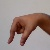
The image shows a hand gesture representing the letter 'Q' in Indian Sign Language.